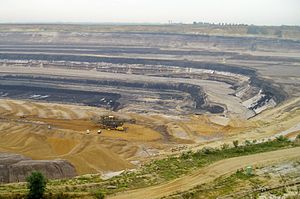
Brunkul
Kulmine ved Garzweiler nær Köln, Tyskland.
Brunkul, også kendt som lignit, er en sedimentær bjergart bestående af kul, brint, ilt og kvælstof.